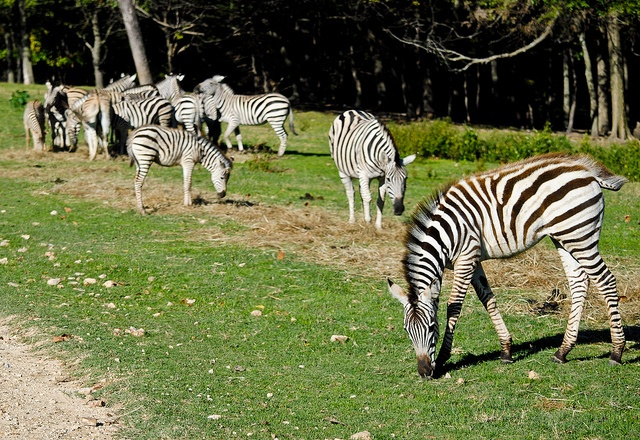
Some very pretty zebras grazing in the grass.
Zebras that are bending down in the grass eating.
A group of zebras grazing outside near a forest.
A grass and dirt field with many zebras grazing and standing together on the grass.
A herd of zebras grazing in the pasture.